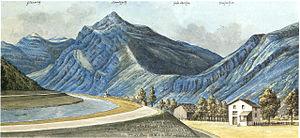
Aquarelle du canal de Mollis, à la sortie du lac de Wallenstadt, Suisse, par Hans Conrad Escher von der Linth, 21 mai 1816.
Hans Conrad Escher von der Linth est un homme politique, commerçant et scientifique suisse né le 24 août 1767 à Zurich et mort le 9 mars 1823 dans la même ville. Il est surtout connu pour son travail en tant que directeur administratif et technique de la correction du cours de la Linth, une rivière suisse.
Le canal de Mollis est un canal situé en Suisse à proximité du lac de Walenstadt.